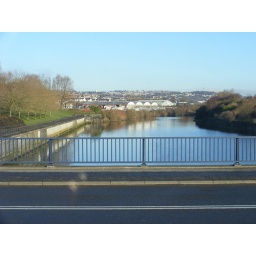
The river Tawe seen from the bus - nearly in town now.